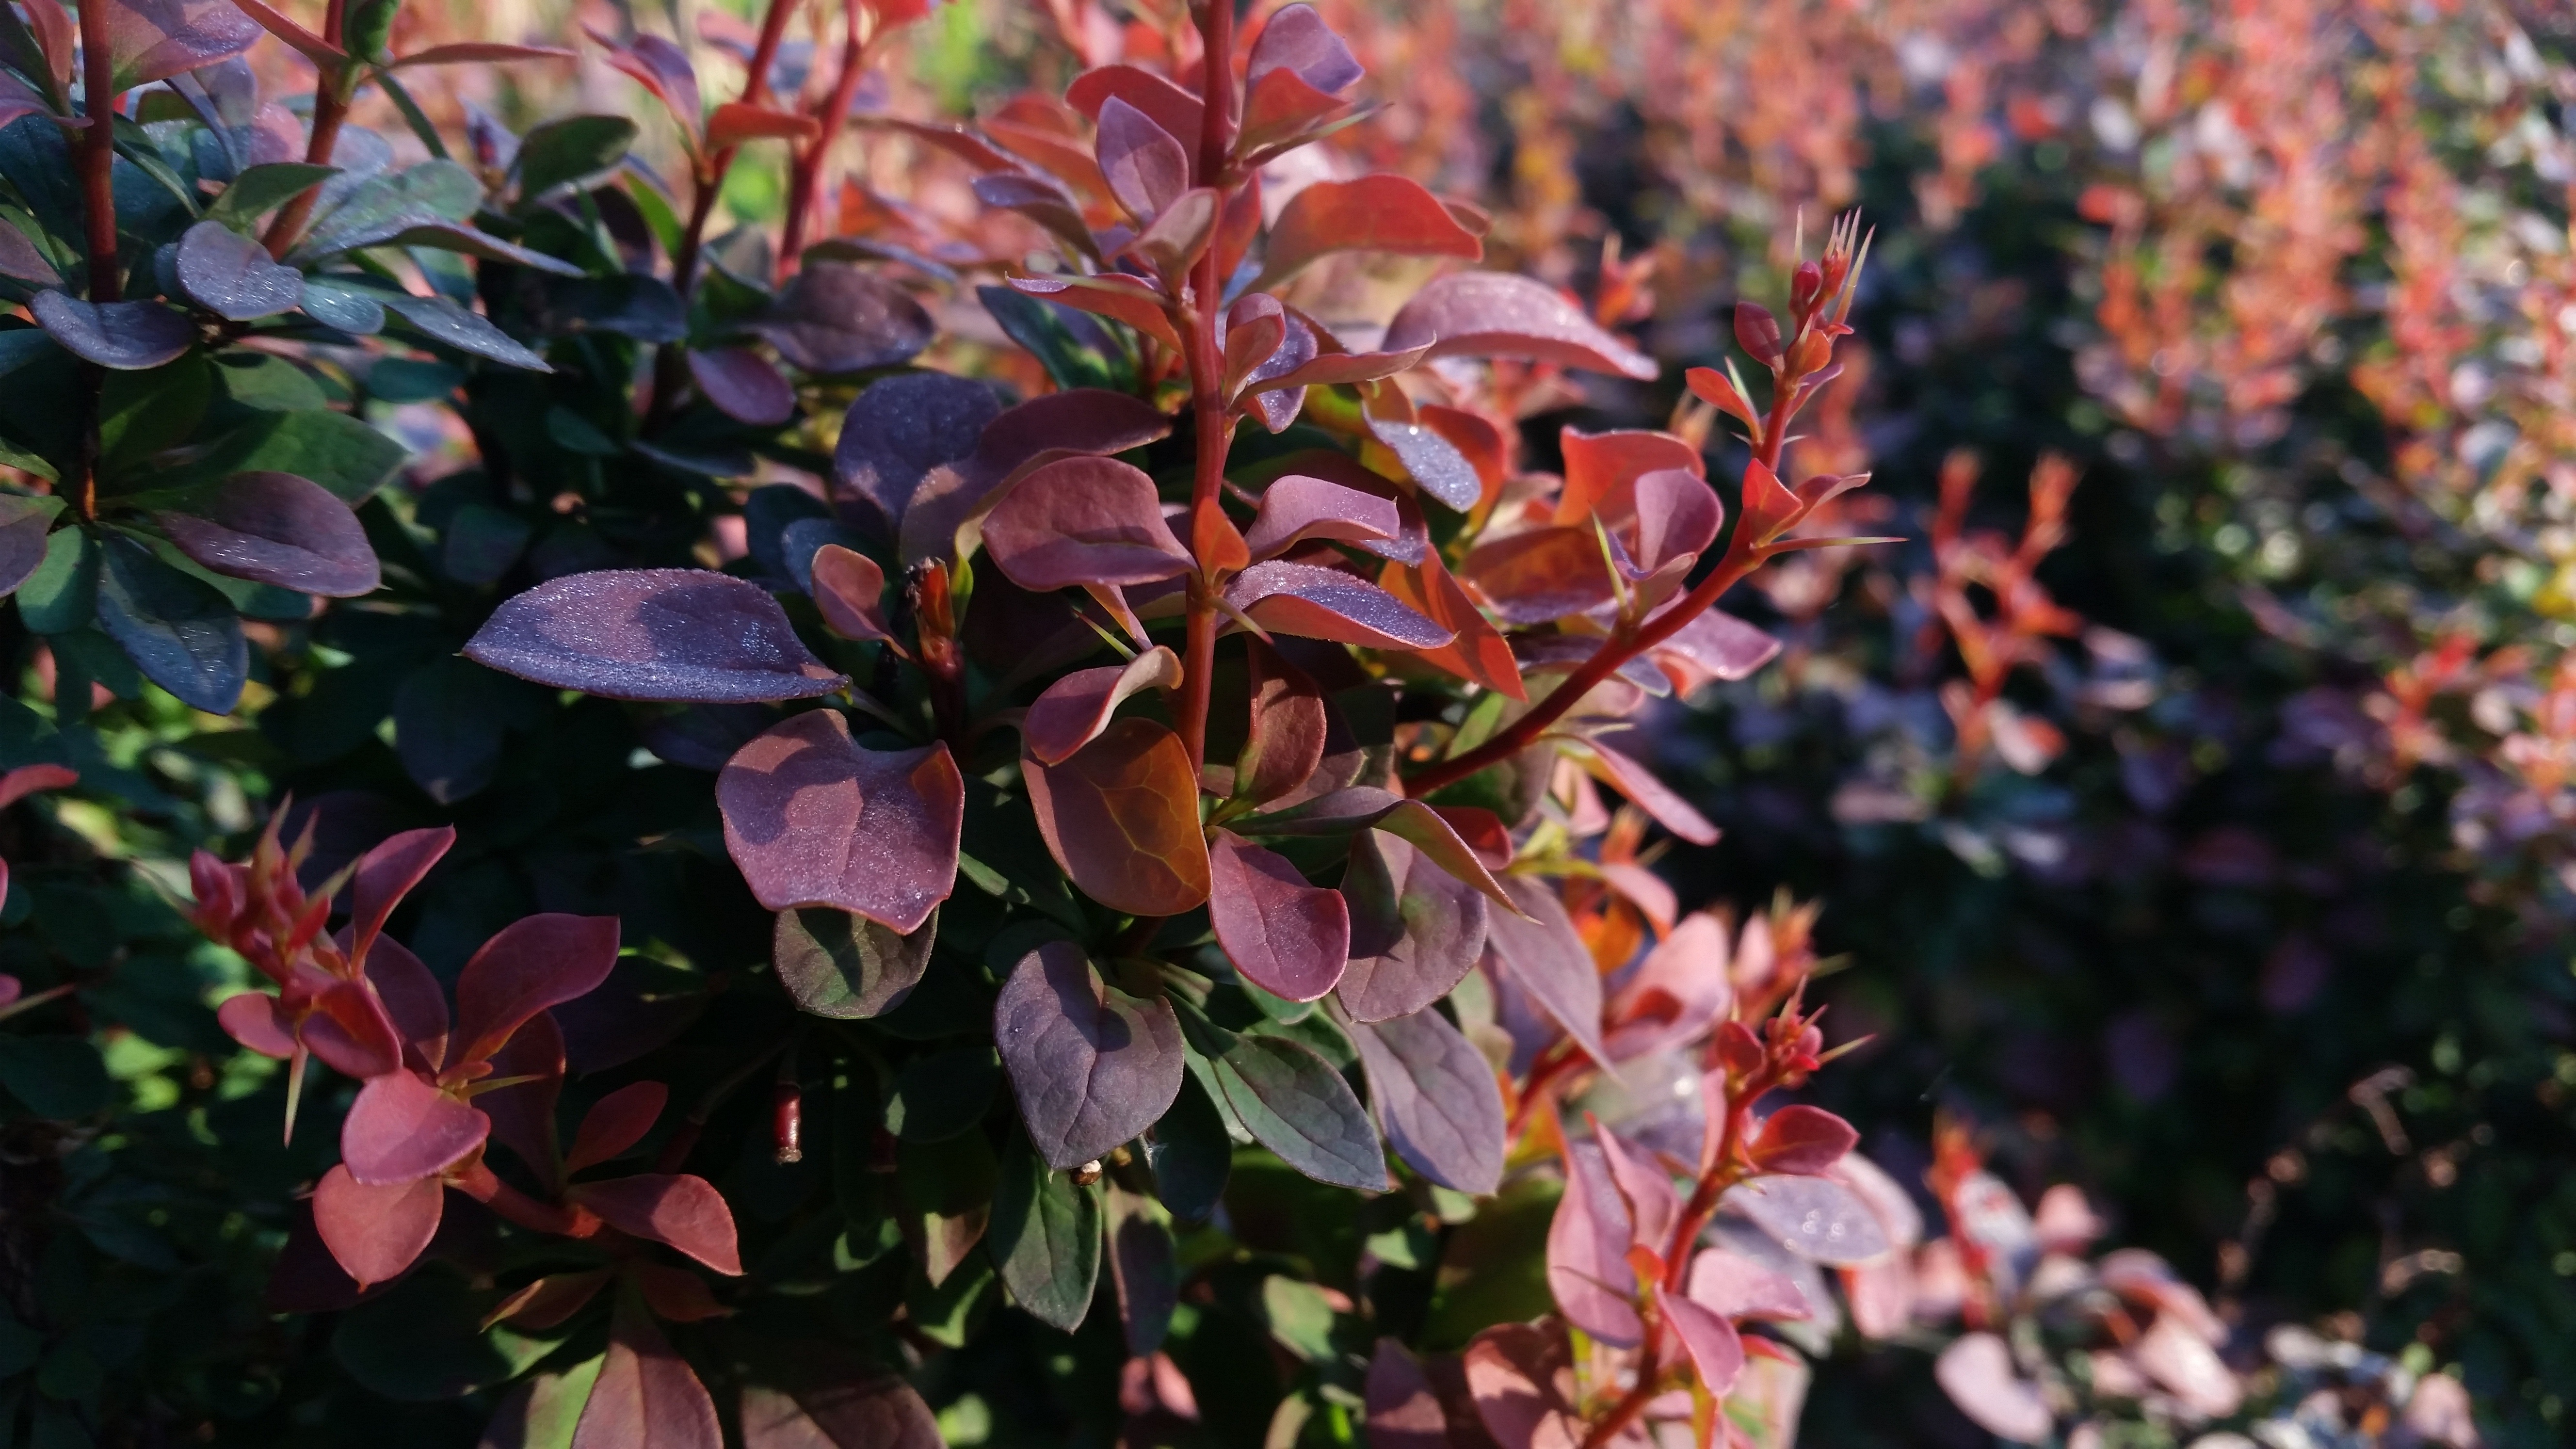
tree, nature, branch, blossom, plant, leaf, flower, summer, floral, spring, natural, autumn, botany, garden, flora, season, freshness, flowers, trees, background, design, shrub, bushes, flower background, flowering plant, woody plant, land plant